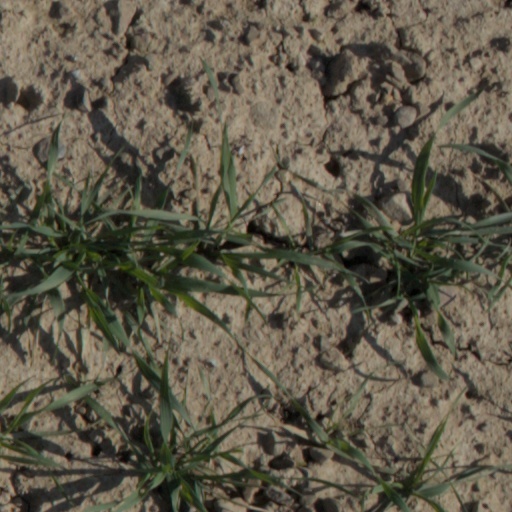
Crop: wheat